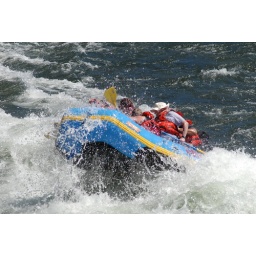
my 78 yr old Pop in the white hat